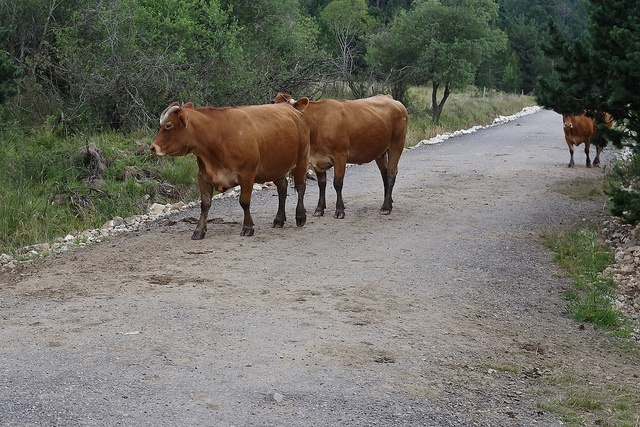
A couple of cows walking down a road.
Large cows walking along an unpaved rural road
two cows walking on a path neat trees
Cows walking on a road in the woods
A group of cows walking on a dirt road.